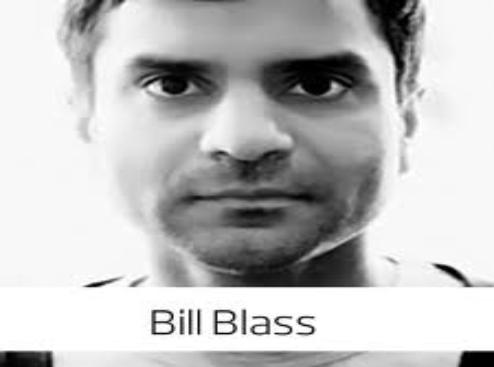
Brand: Bill Blass
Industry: Clothes